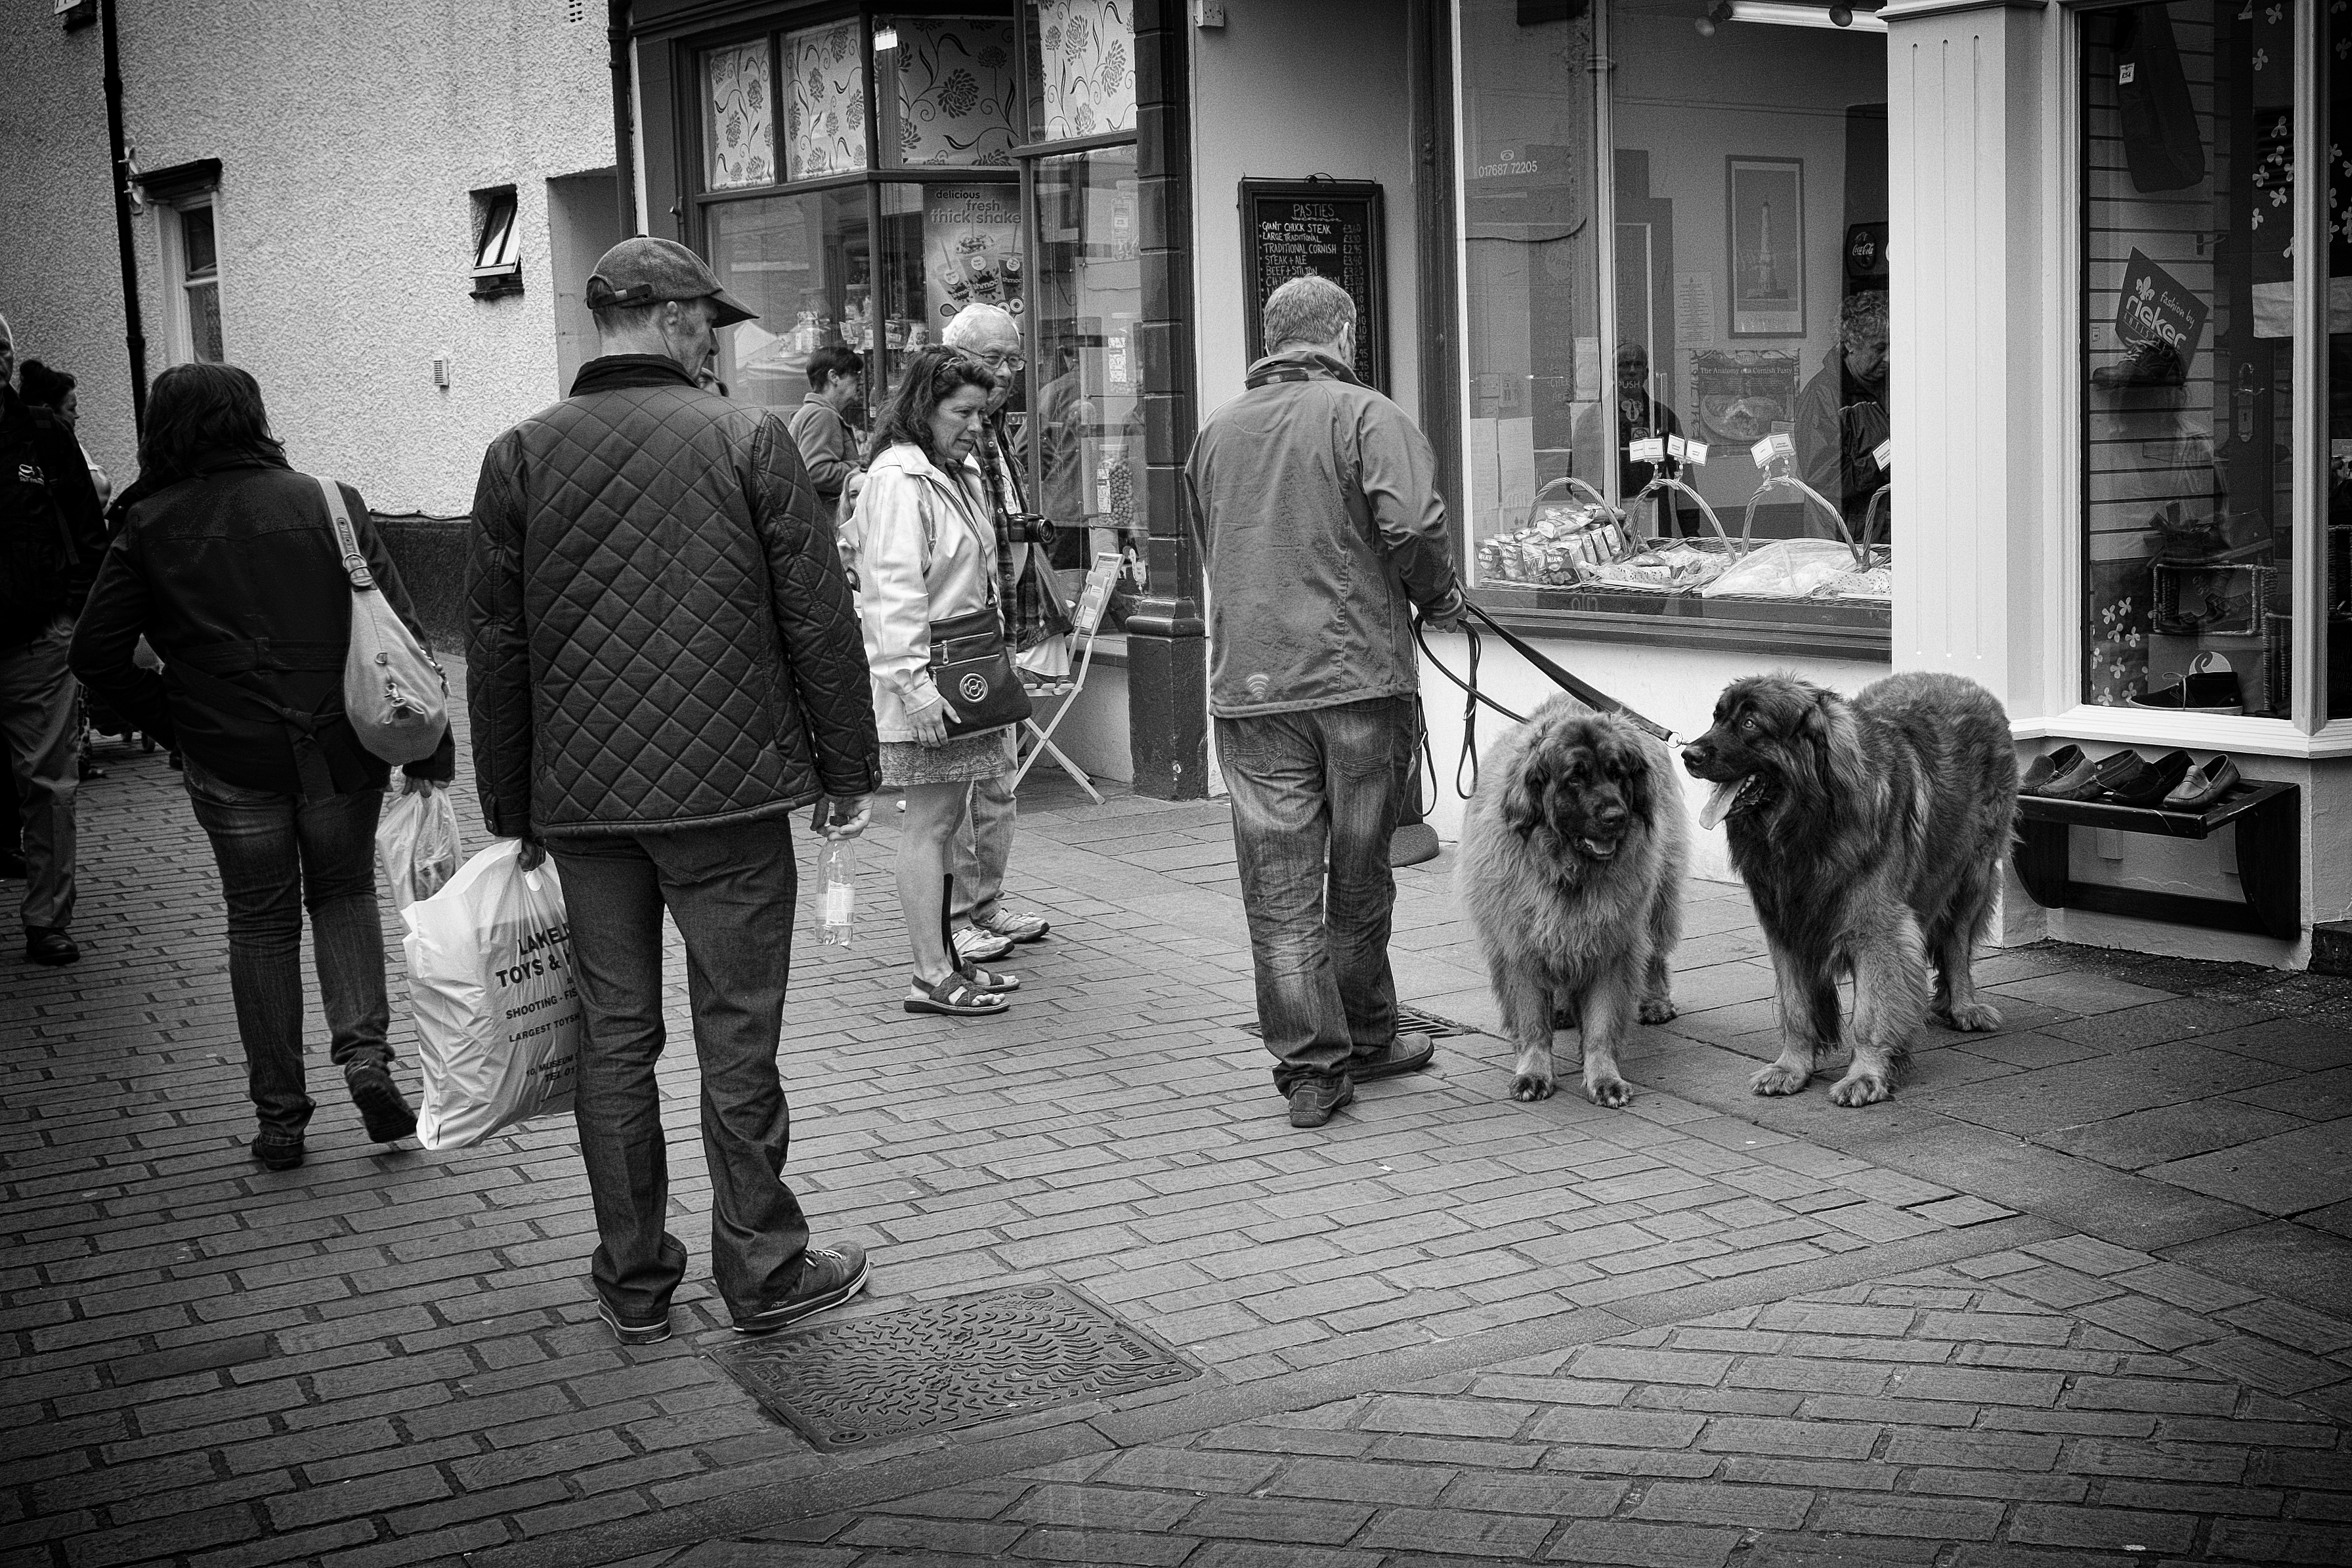
black and white, people, road, white, street, photography, color, black, monochrome, uk, cumbria, streetphotography, pets, free, creativecommons, keswick, dogs, infrastructure, photograph, snapshot, image, monochrome photography